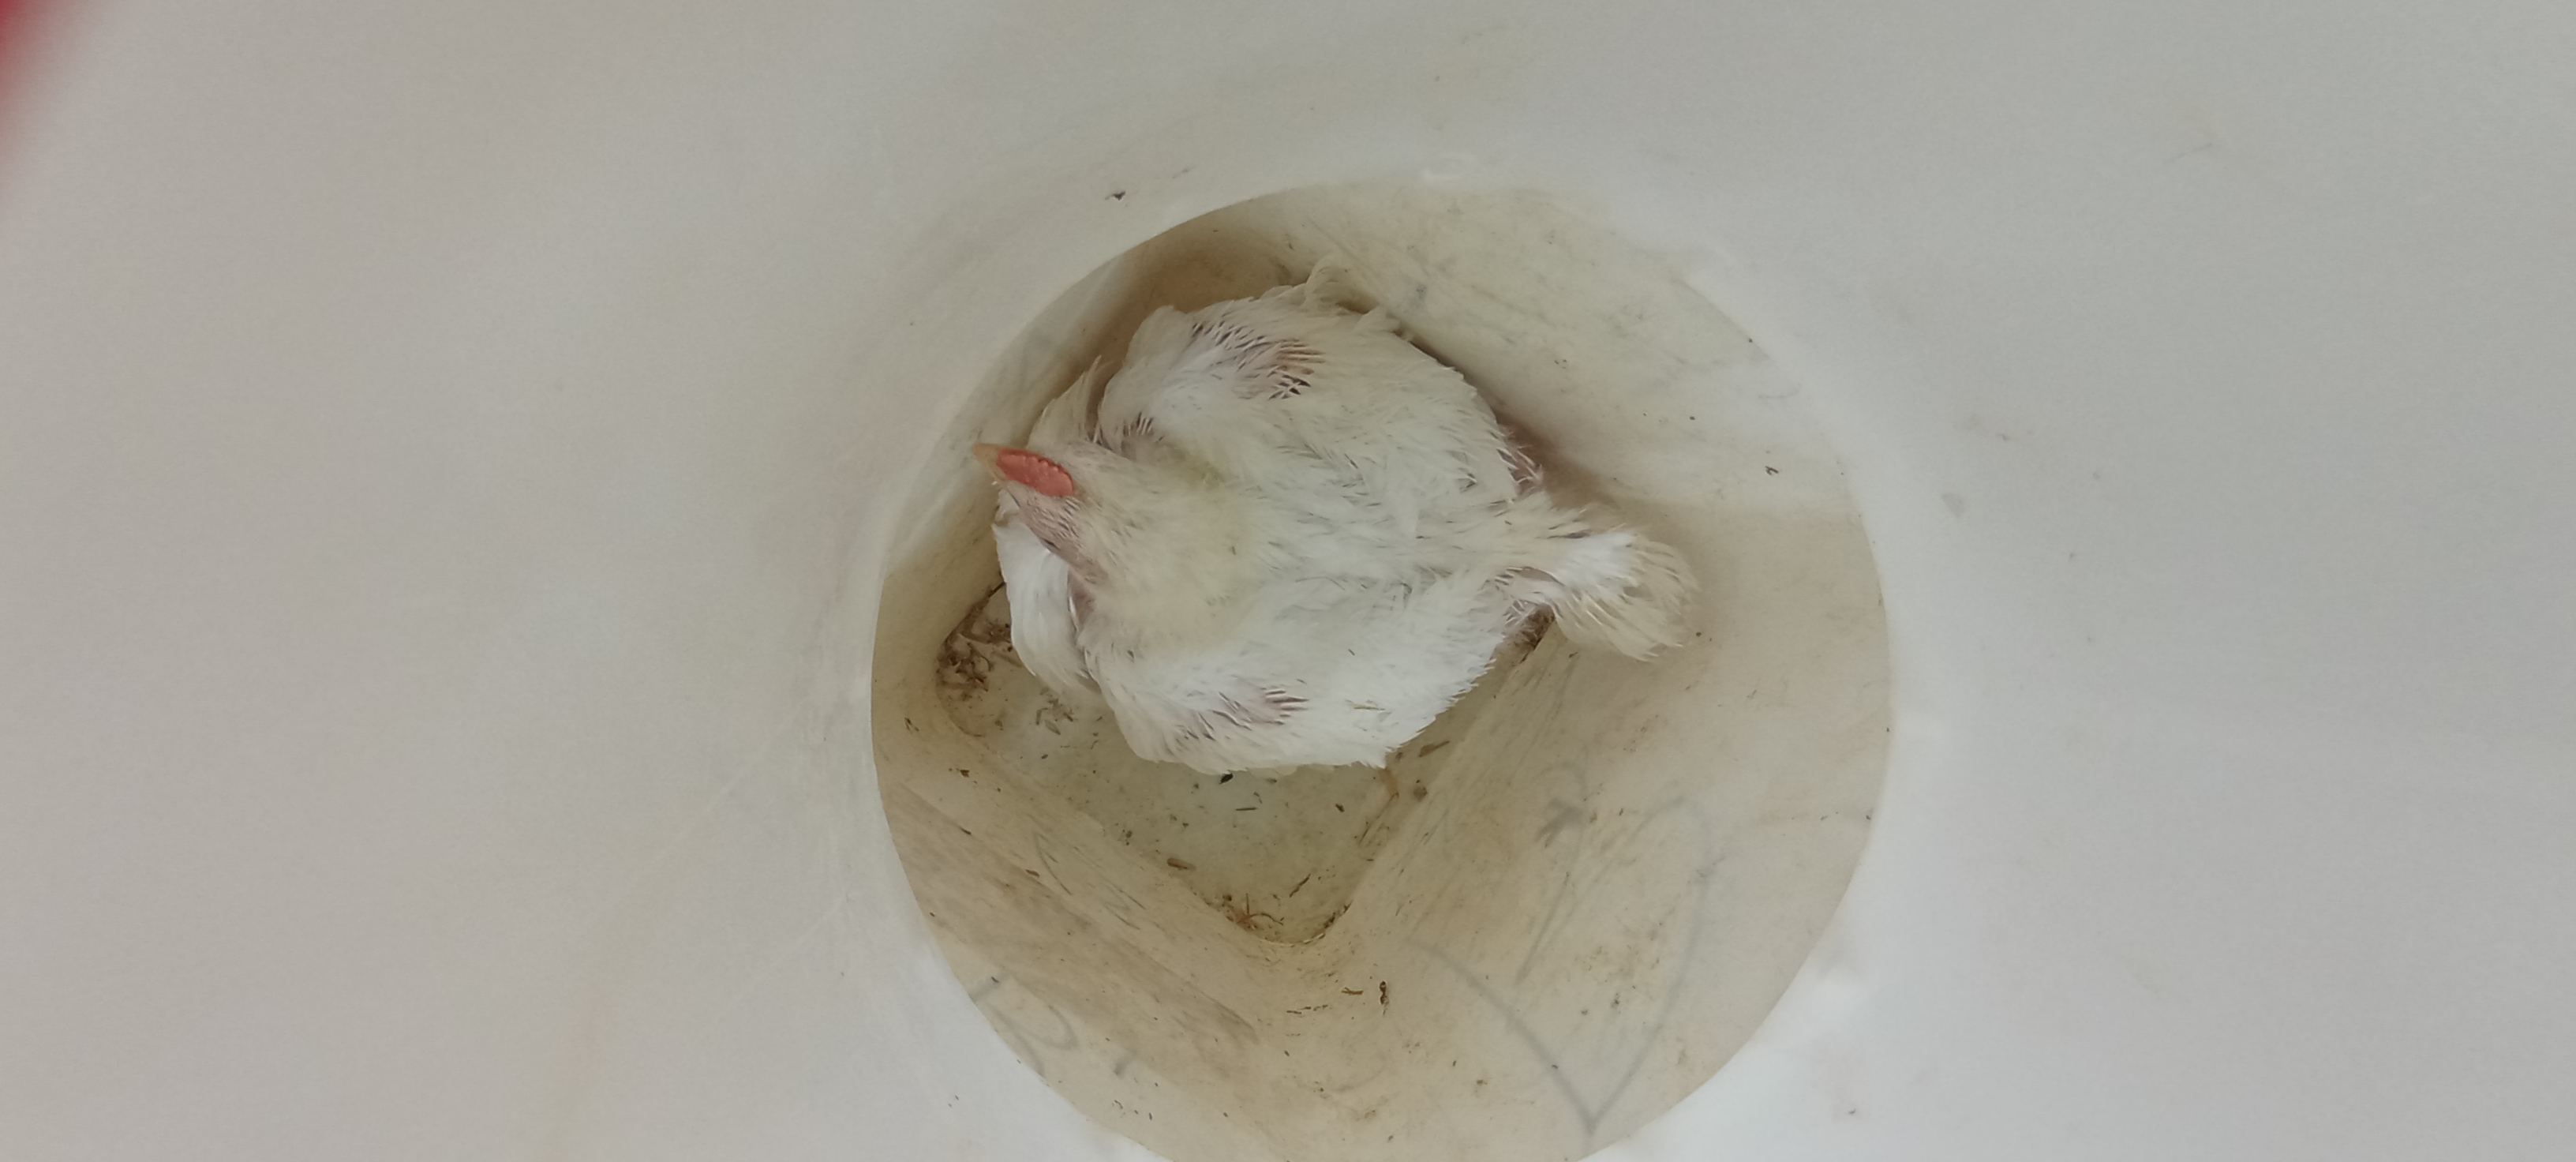
Weight: 1583 g